Malatya

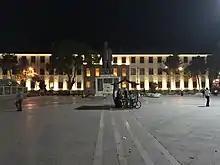
City Hall of Malatya

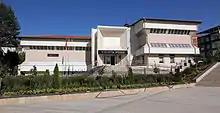
Malatya Museum.

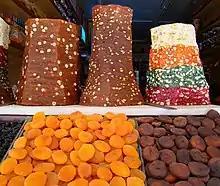
Apricot products in Malatya

The current city of Malatya was founded in 1838, with the old site of Militene now designated as Old Malatya. The reason behind the displacement of the city center was that the Ottoman army settled and stayed, probably by seizing from its settlers, in the previous city center, in the winter of 1838–39, before taking the road for Battle of Nezib in 1849. Because of this, citizens of the Malatya established the new city based on a near town called Aspuzu. The city saw rapid expansion in the 19th century, and by the end of the century it had around 5000 households, 50 mosques, six madrasas, nine inns and five Turkish baths. Ottoman sources also recorded ten churches. In 1889 and 1890, Malatya was struck by two large fires that destroyed thousands of shops. The city was then hit by the 1893 Malatya earthquake, which killed 1300, destroying 1200 houses and four mosques. A cholera outbreak that subsequently took place in 1893 killed 896 people. The destroyed buildings were rebuilt in 1894.